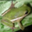
Label: frog